Hrvatinić noble family

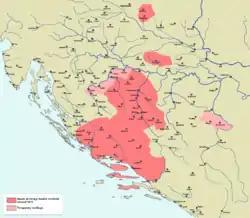
Realm of Hrvoje Vukčić in the early 15th century

The House of Hrvatinić was a Bosnian medieval noble family that emerged in Donji Kraji county, located in today's territory of western Bosnia and Herzegovina. Principally they were vassals to Kotromanić dynasty of the Banate of Bosnia and Kingdom of Bosnia, occasionally also to the Kingdom of Hungary, changing loyalties between Hungarian kings Ladislaus of Naples and Sigismund of Luxembourg, and finally the Ottoman Empire (1472–1476). They rose to prominence in the second half of the 14th century, and attained its peak under magnate Hrvoje Vukčić Hrvatinić (1350–1416), who also held large swaths of Dalmatia and obtained title of Grand Duke of Bosnia in 1380.